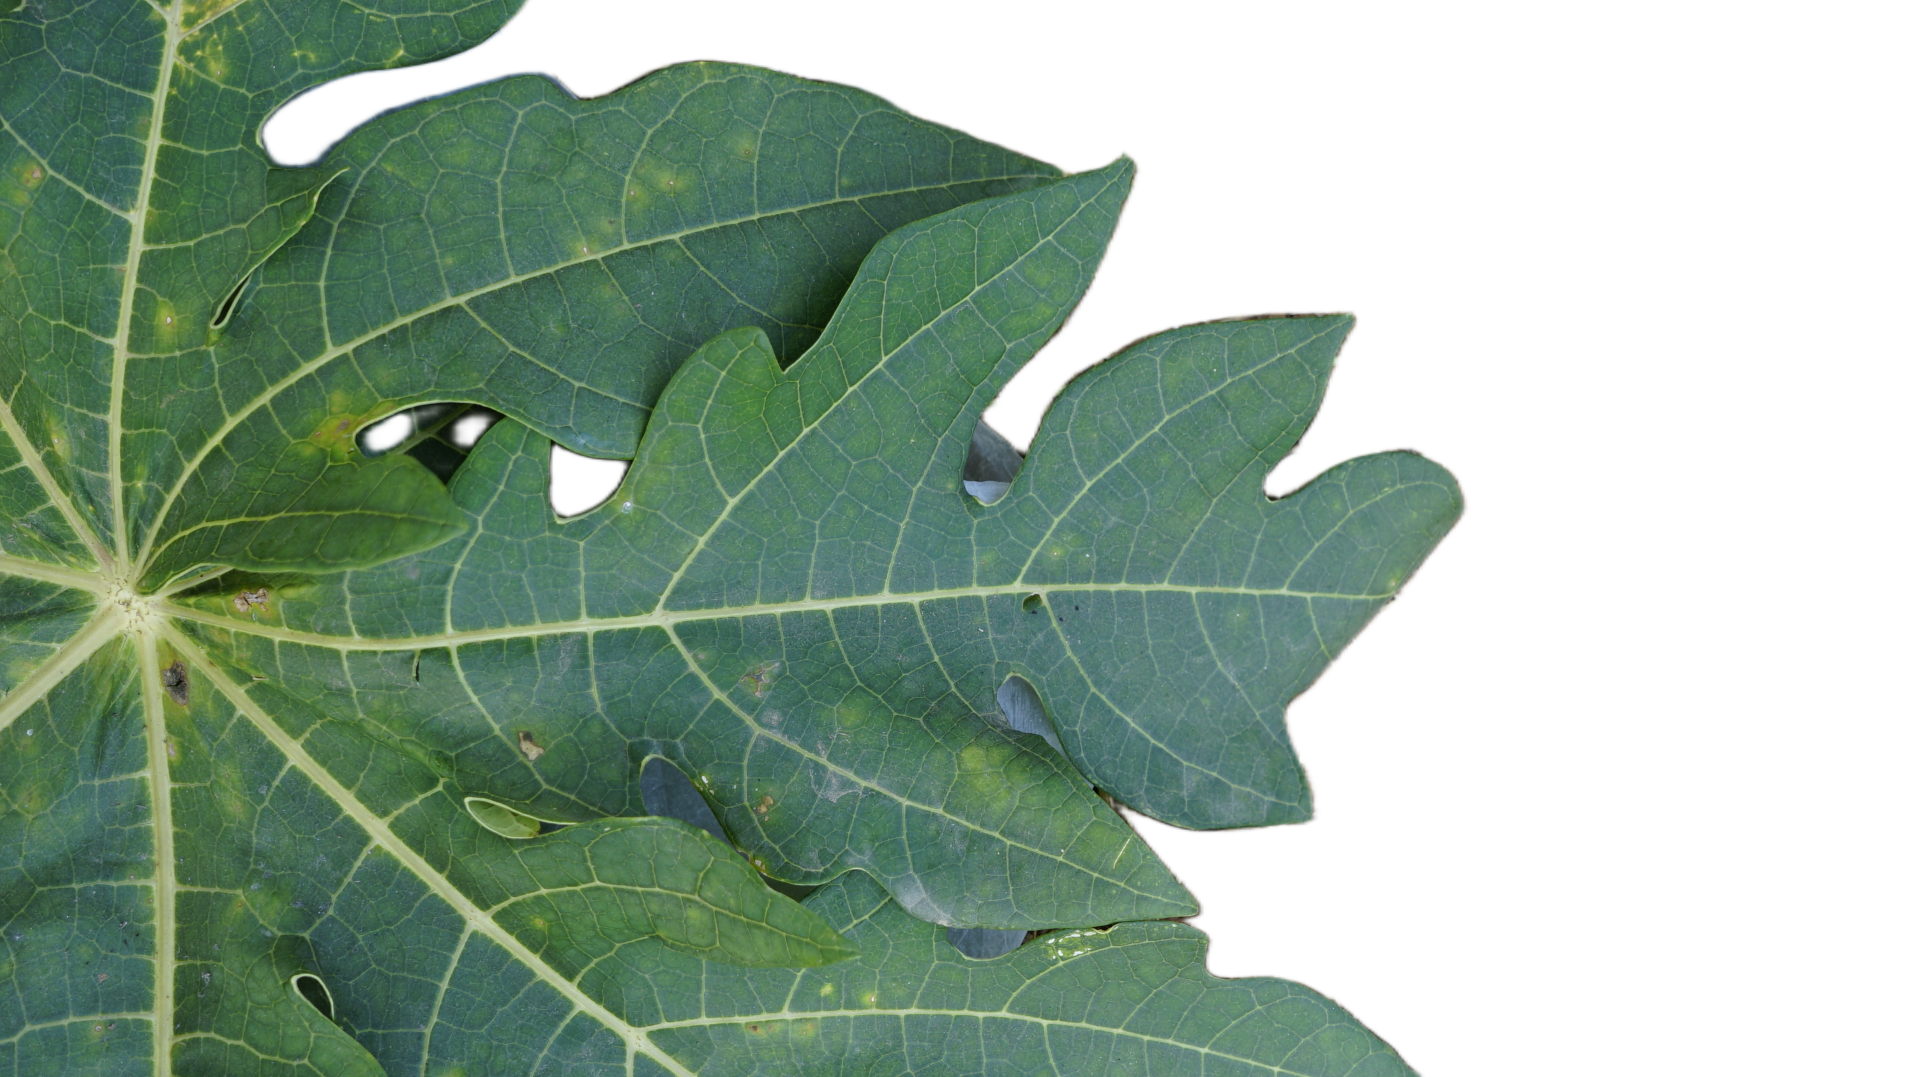
Crop: Papaya
Label: Carica_Insect_Hole